Anglo-Japanese Treaty of Commerce and Navigation

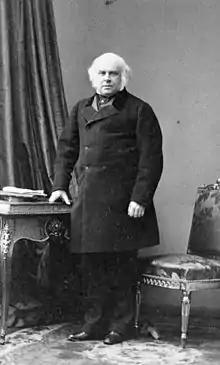
James Bruce, 8th Earl of Elgin and 12th Earl of Kincardine

The 1854 Anglo-Japanese Treaty of Friendship received mixed opinions at home. The Foreign Office praised Admiral Stirling's work, and Grand Admiral James Graham himself paid tribute to him in Parliament, but the greatest criticism came from British citizens living in China, who hoped to intensify their business with the Japanese country. Subsequent British expeditions made it clear, however, that the agreements had granted considerable advantages to the Shogunate. The Japanese authorities wanted to control foreign trade and any transition had to take place under their supervision.